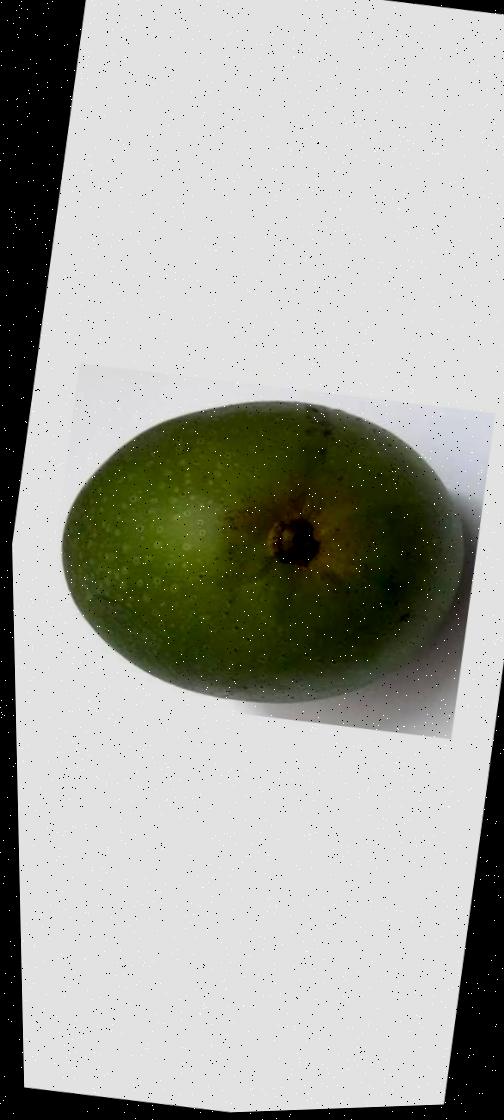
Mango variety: Ashshina Zhinuk